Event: Nepal Earthquake
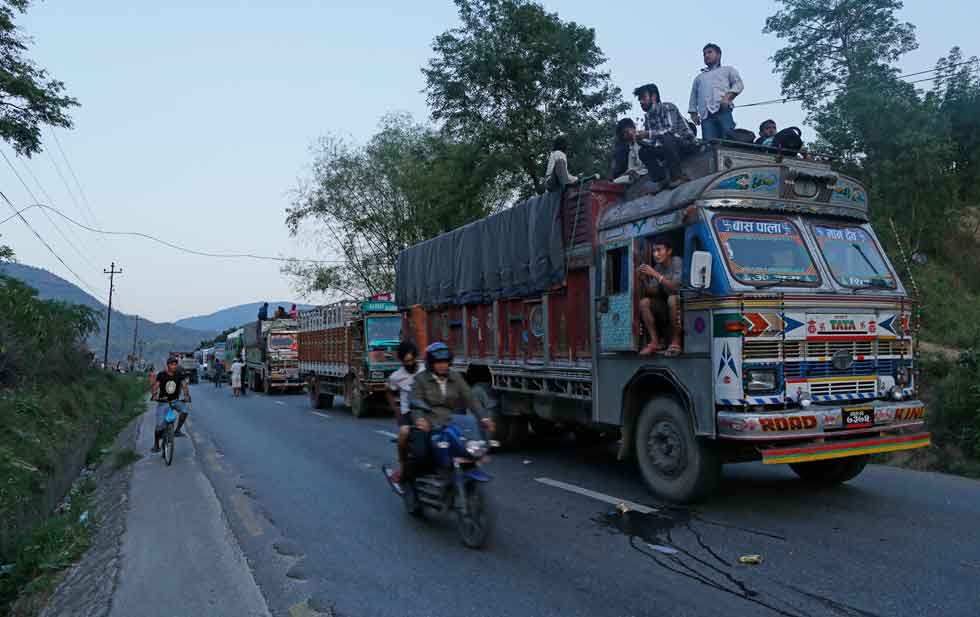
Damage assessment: damage